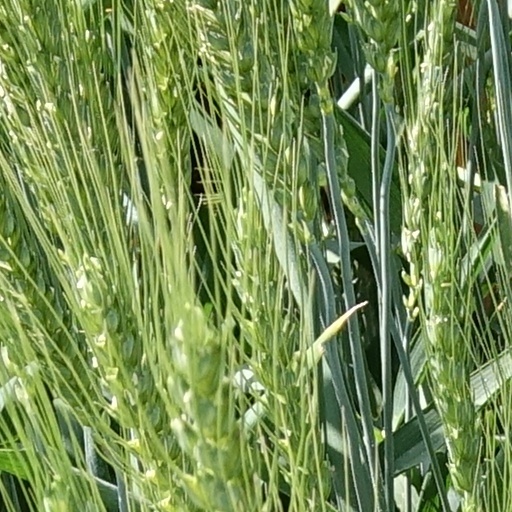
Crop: wheat